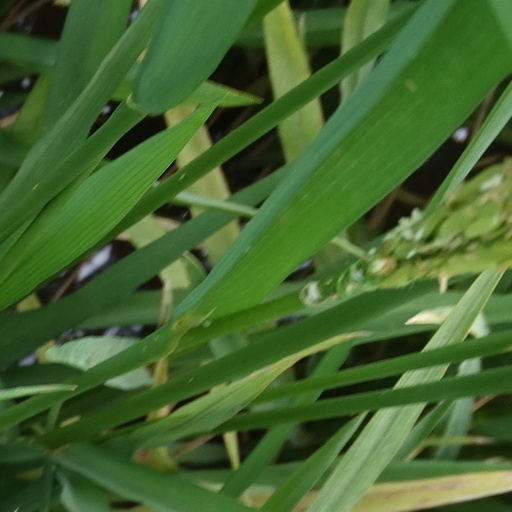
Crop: rice